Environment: lab
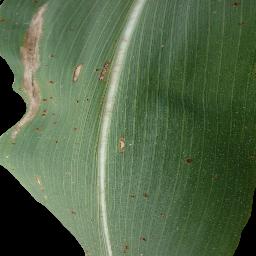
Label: common_rust